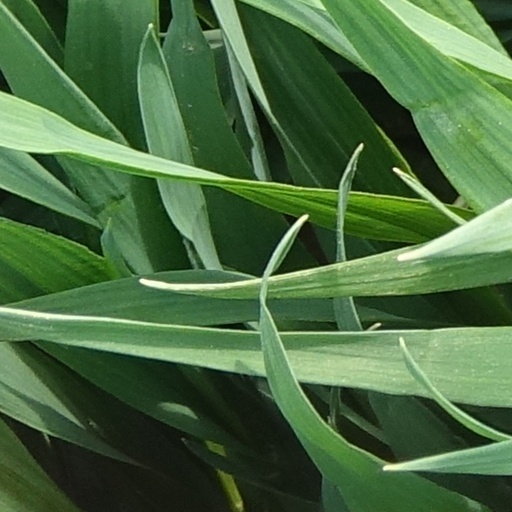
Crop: wheat